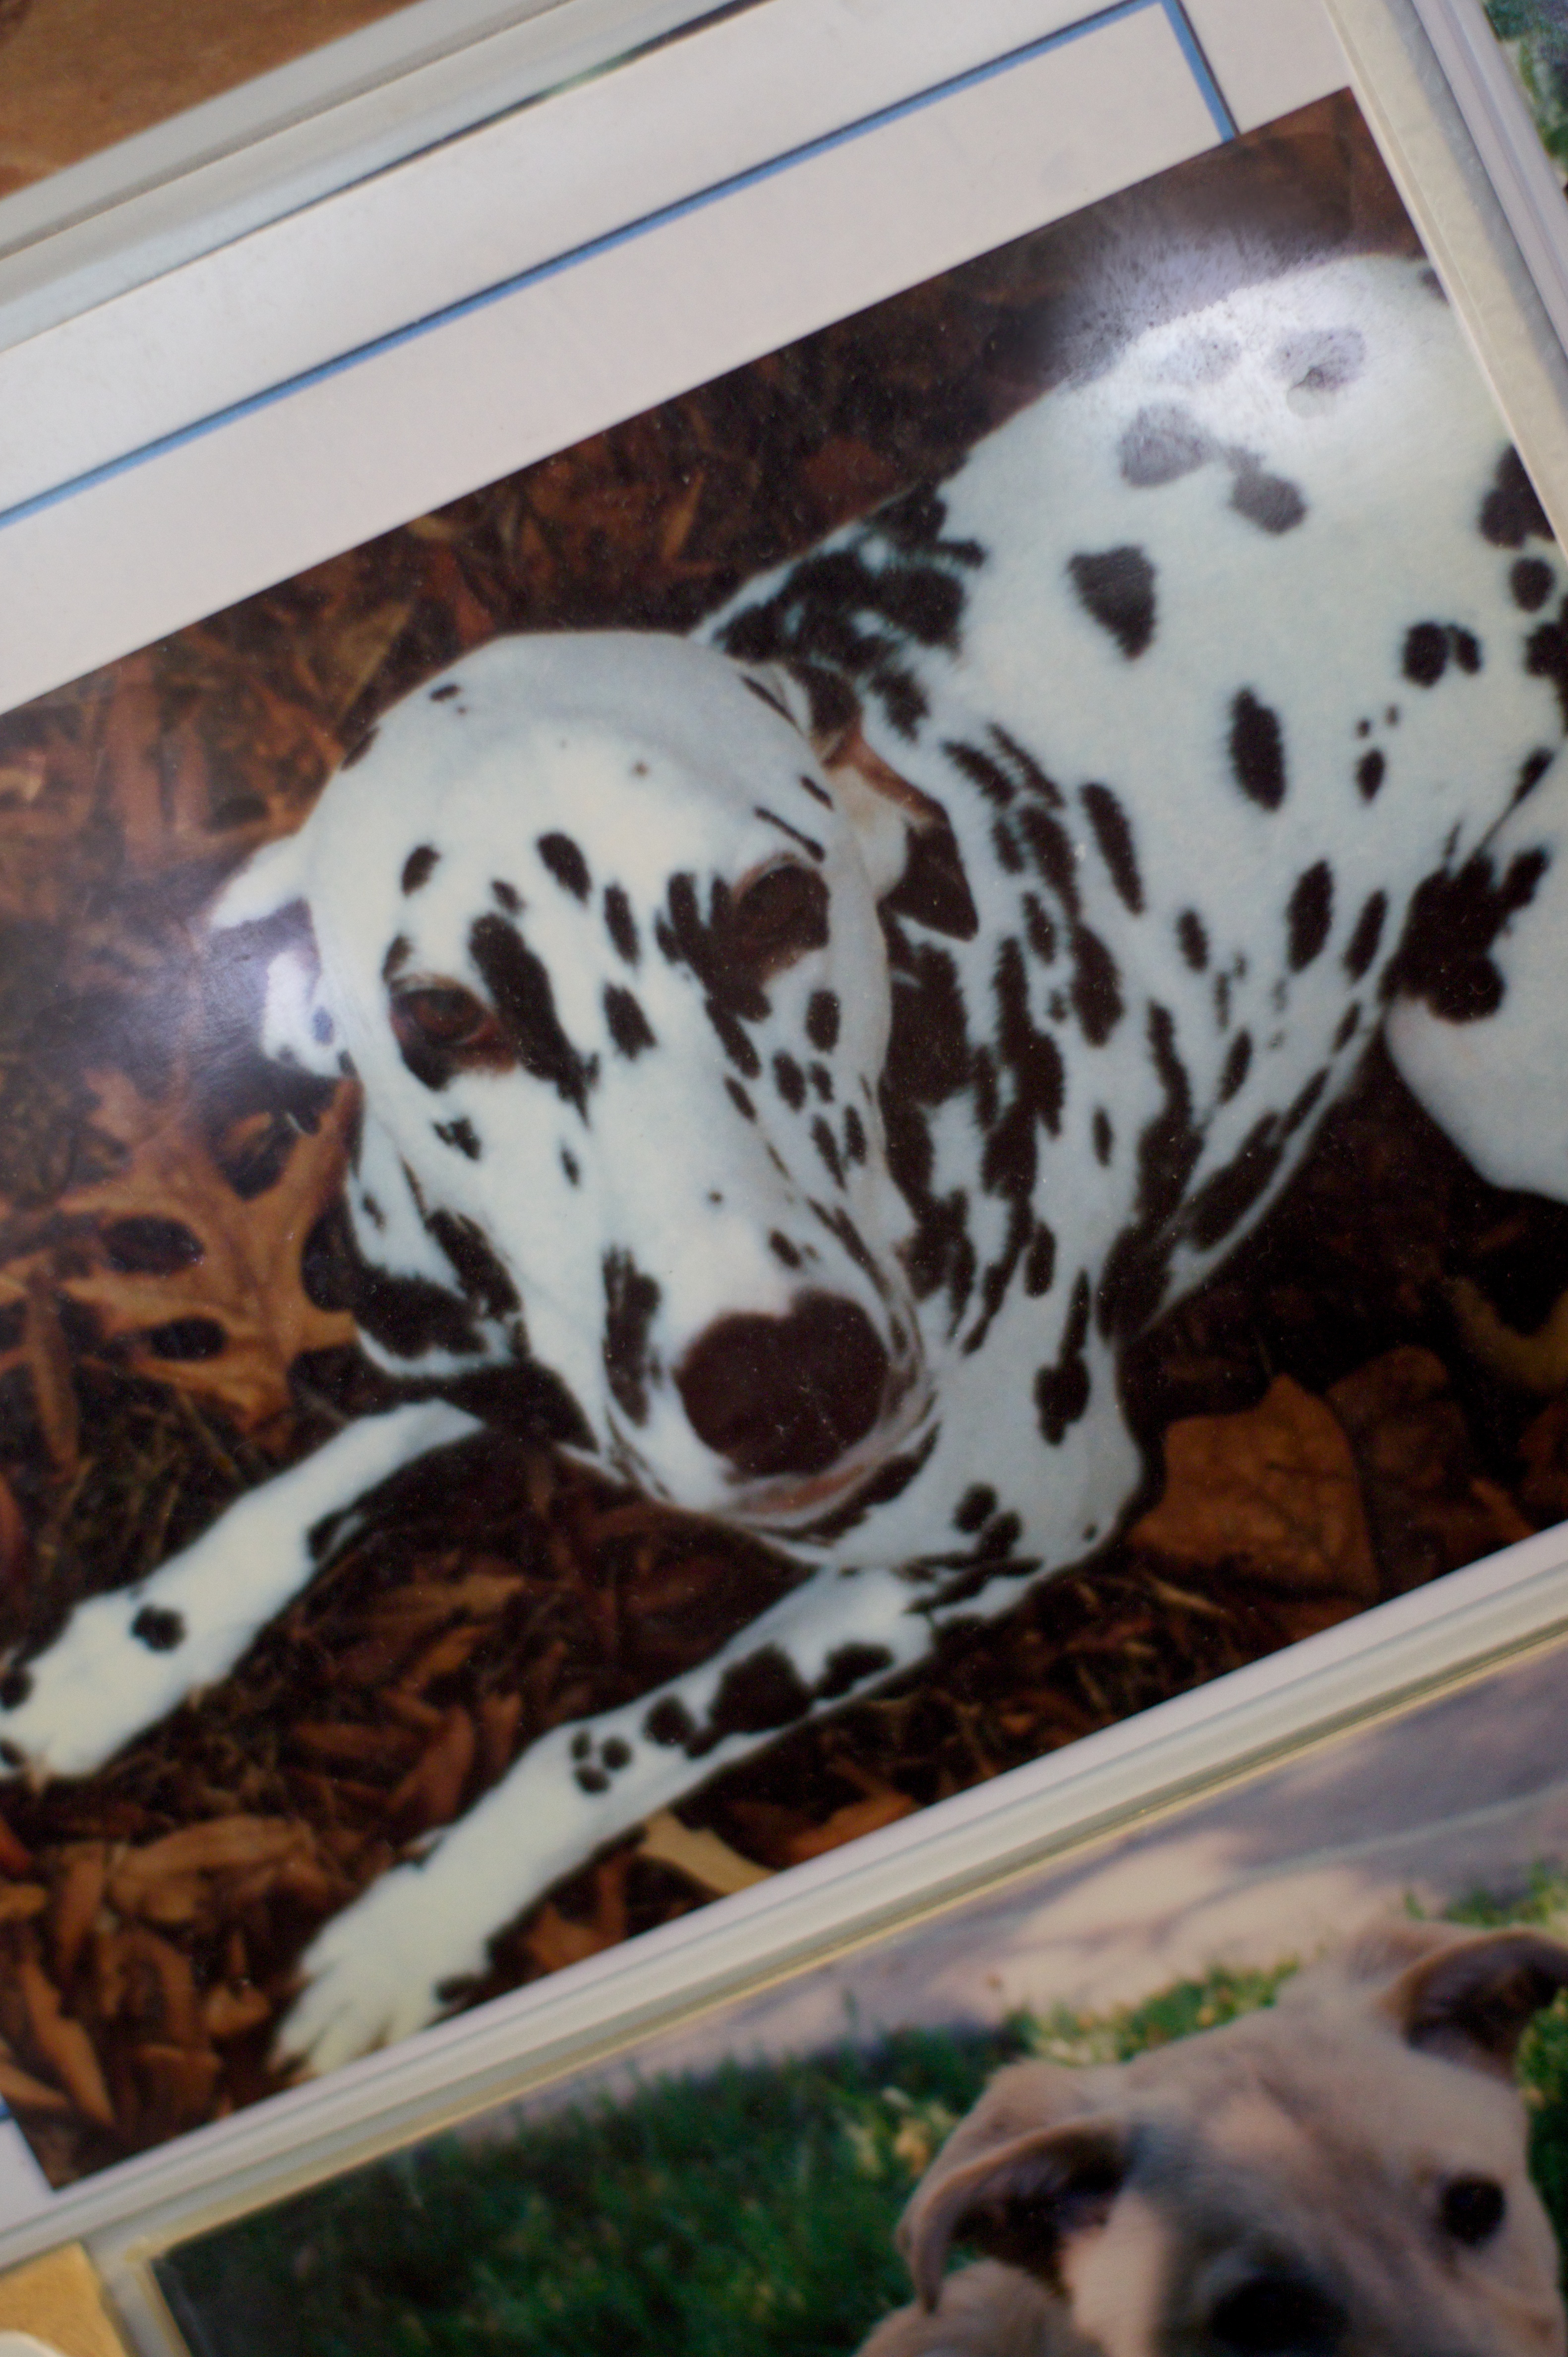
puppy, dog, mammal, vertebrate, dalmatian, 2010365, dog like mammal